Clara Schumann

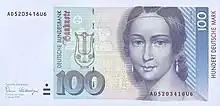
100 Deutsche Mark note (obverse)

After her marriage, she turned to lieder and choral works. The couple wrote and published one joint composition in 1841, setting a cycle of poems by Friedrich Rückert called "Liebesfrühling" ("Spring of Love") in "Zwölf Lieder auf F. Rückerts Liebesfrühling", her Op. 12 and his Op. 37. Her chamber works include the Piano Trio in G minor, Op. 17 (1846) and Three Romances for Violin and Piano, Op. 22 (1853), inspired by her husband's birthday. They were dedicated to Joachim, who performed them for George V of Hanover, who declared them a "marvellous, heavenly pleasure".